Rexburg, Idaho

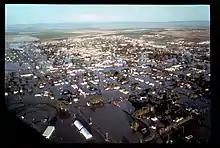
Rexburg flooded after the Teton Dam collapse

The city takes its name from founder Thomas Edwin Ricks. The city was incorporated in 1883.